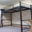
Label: bed